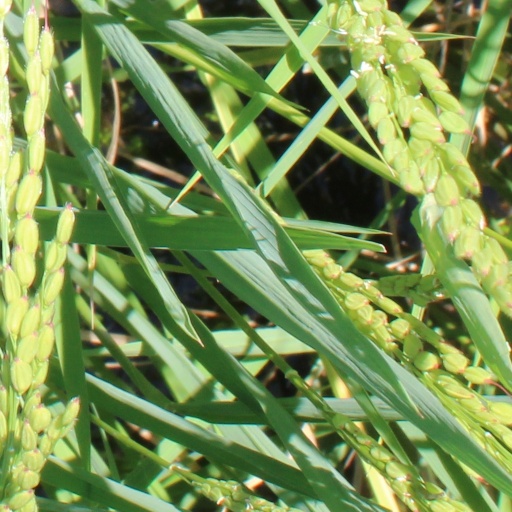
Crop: rice